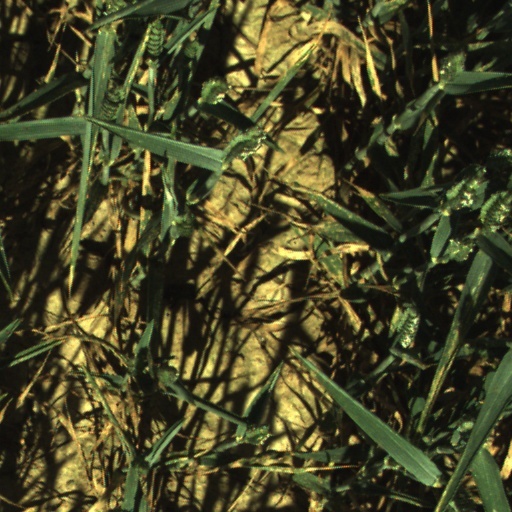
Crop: wheat